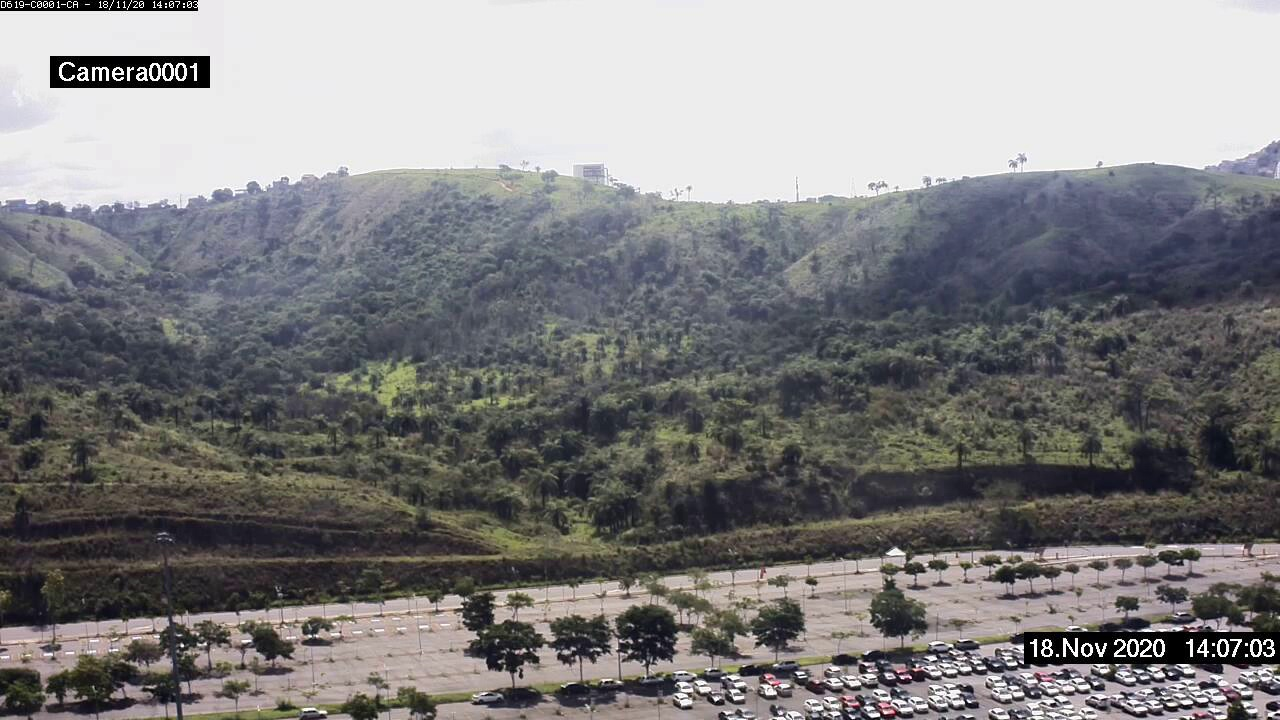
Fire: no
Smoke: no